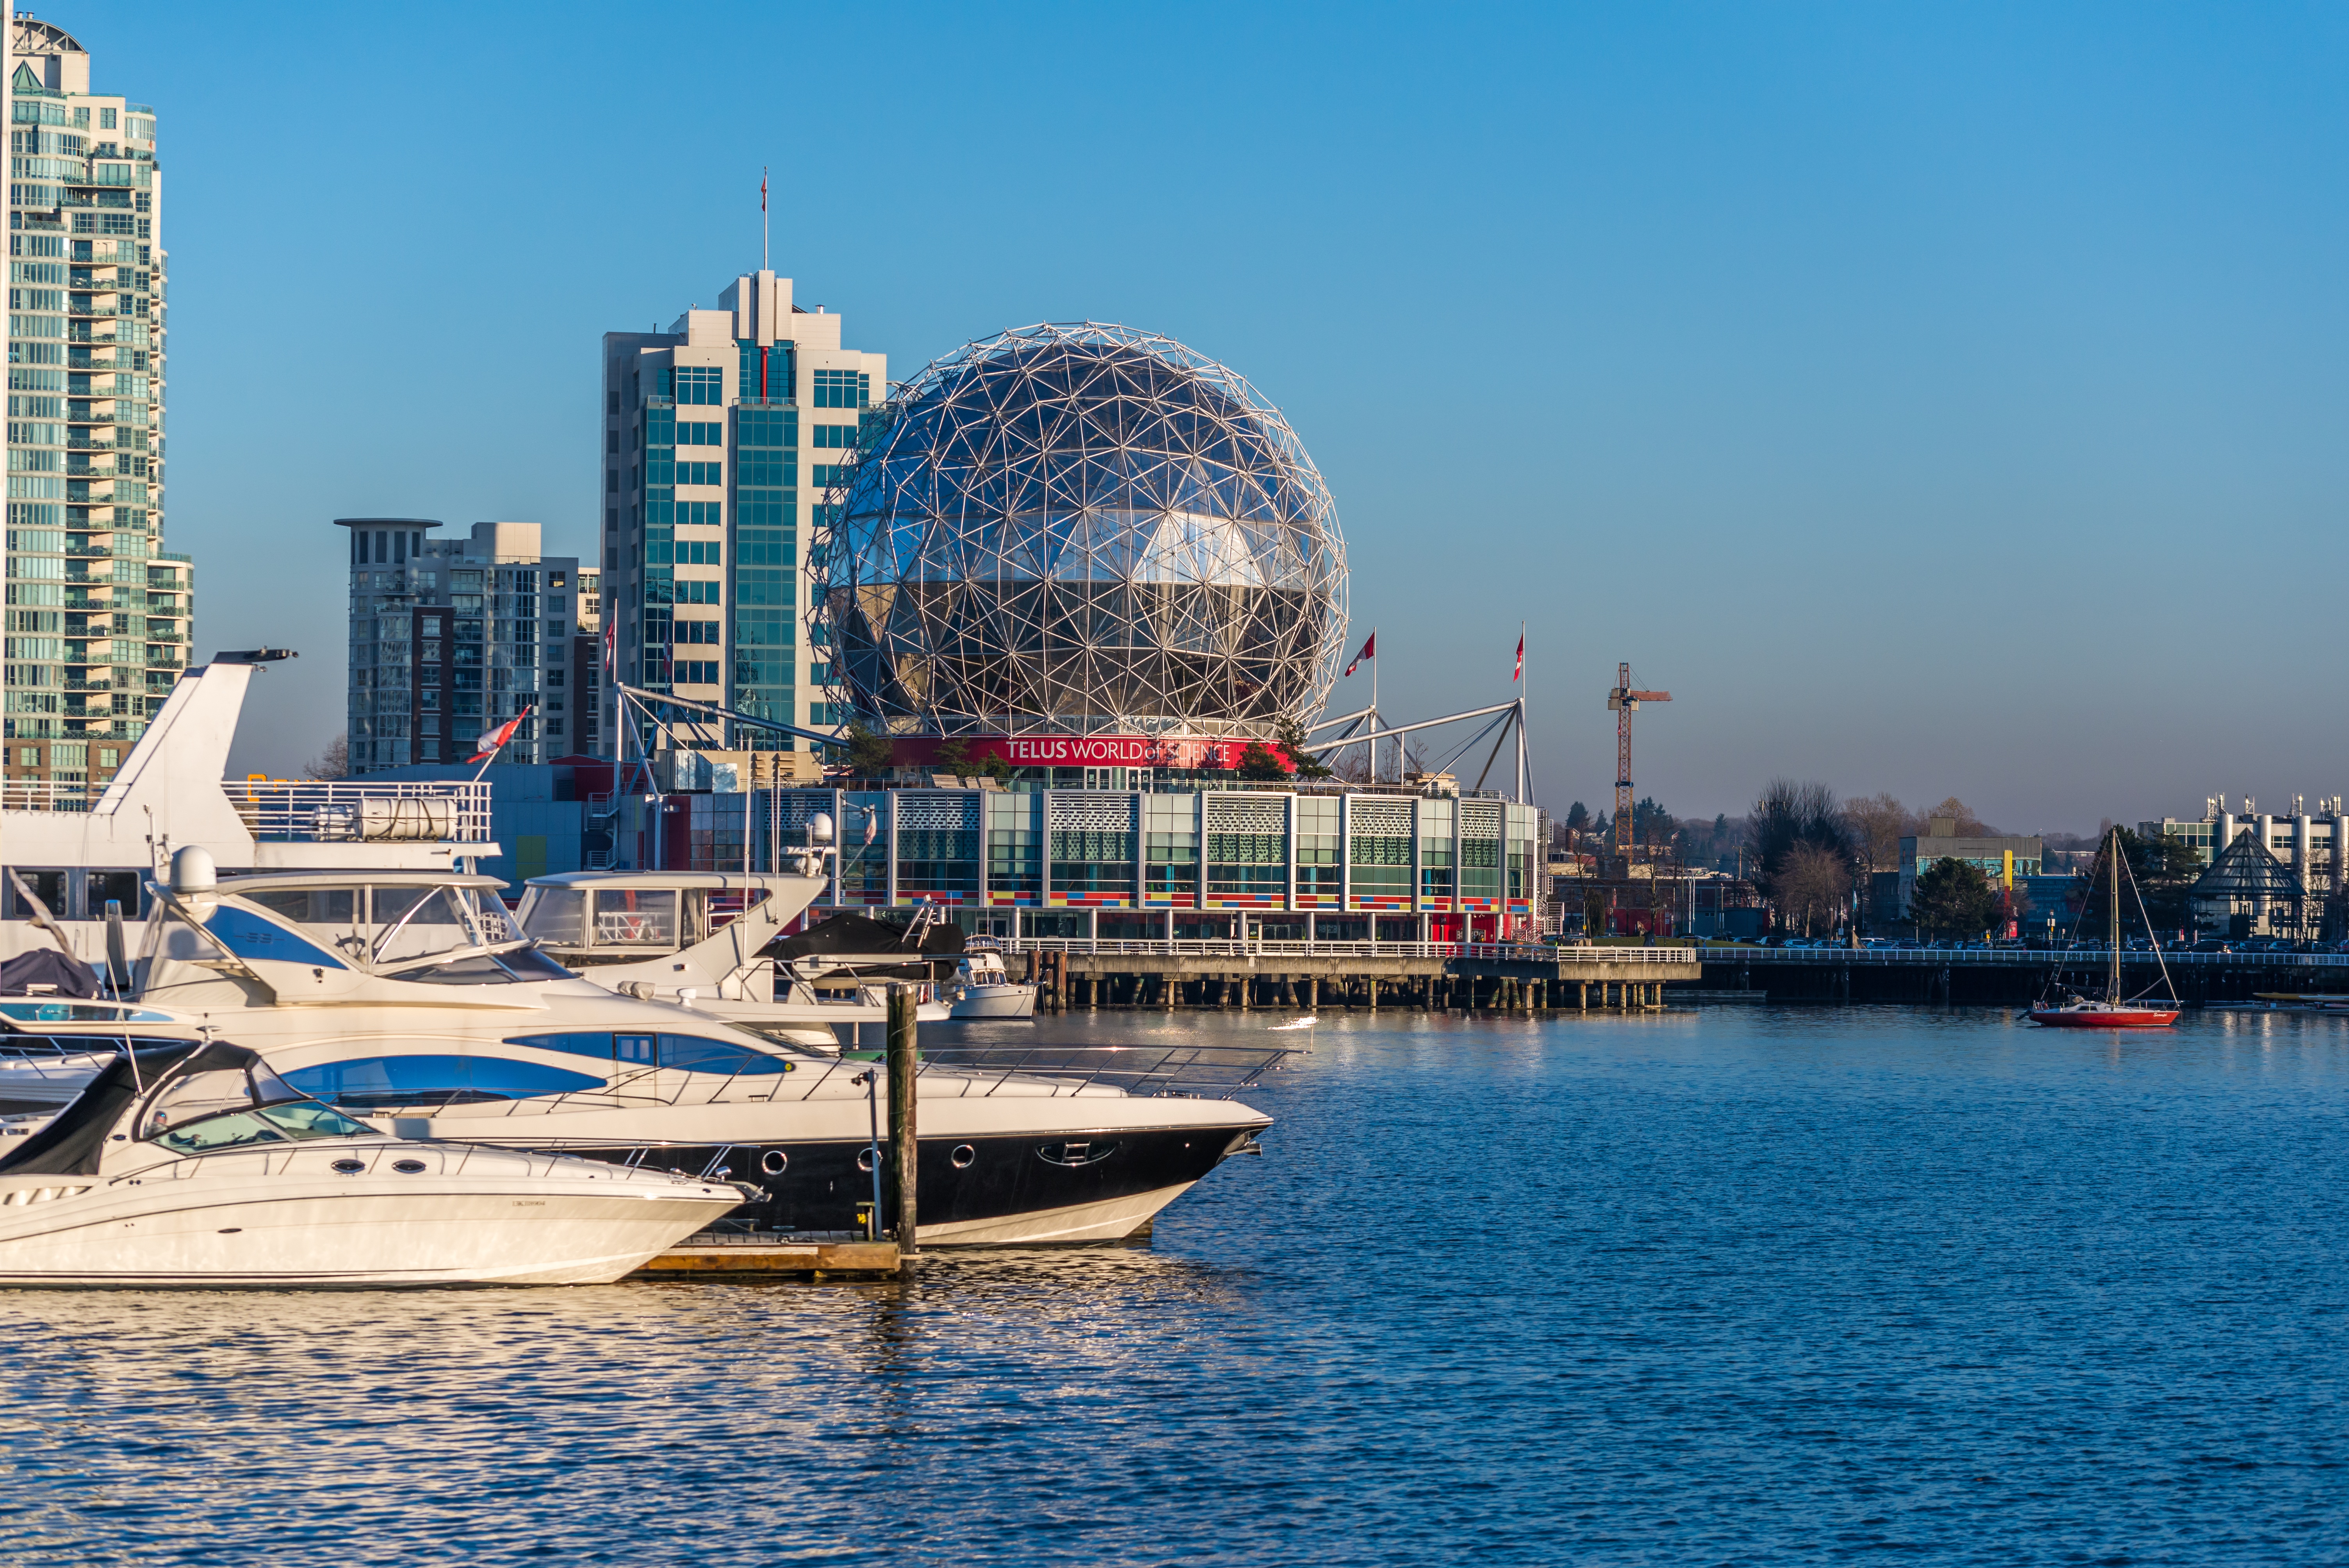
sea, water, ocean, dock, boat, skyline, city, skyscraper, cityscape, vehicle, vancouver, landmark, harbor, marina, port, tourism, canada, day, flowing water, telus world of science, science world